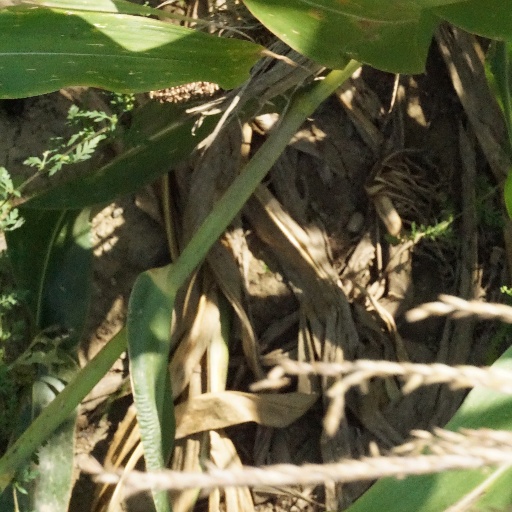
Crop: maize; corn